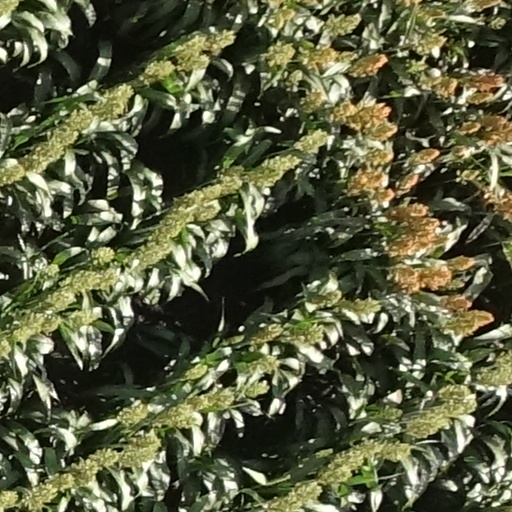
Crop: sorghum